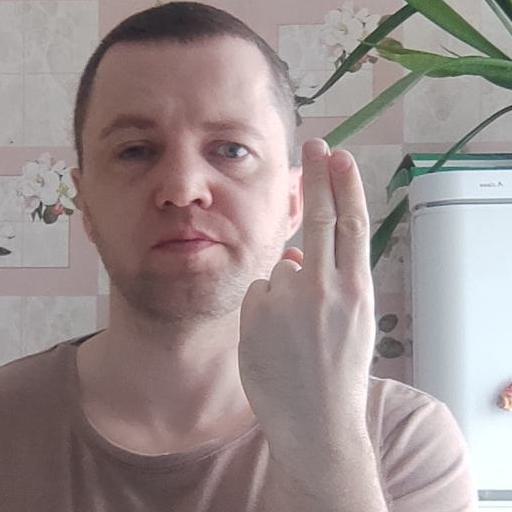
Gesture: two_up_inverted